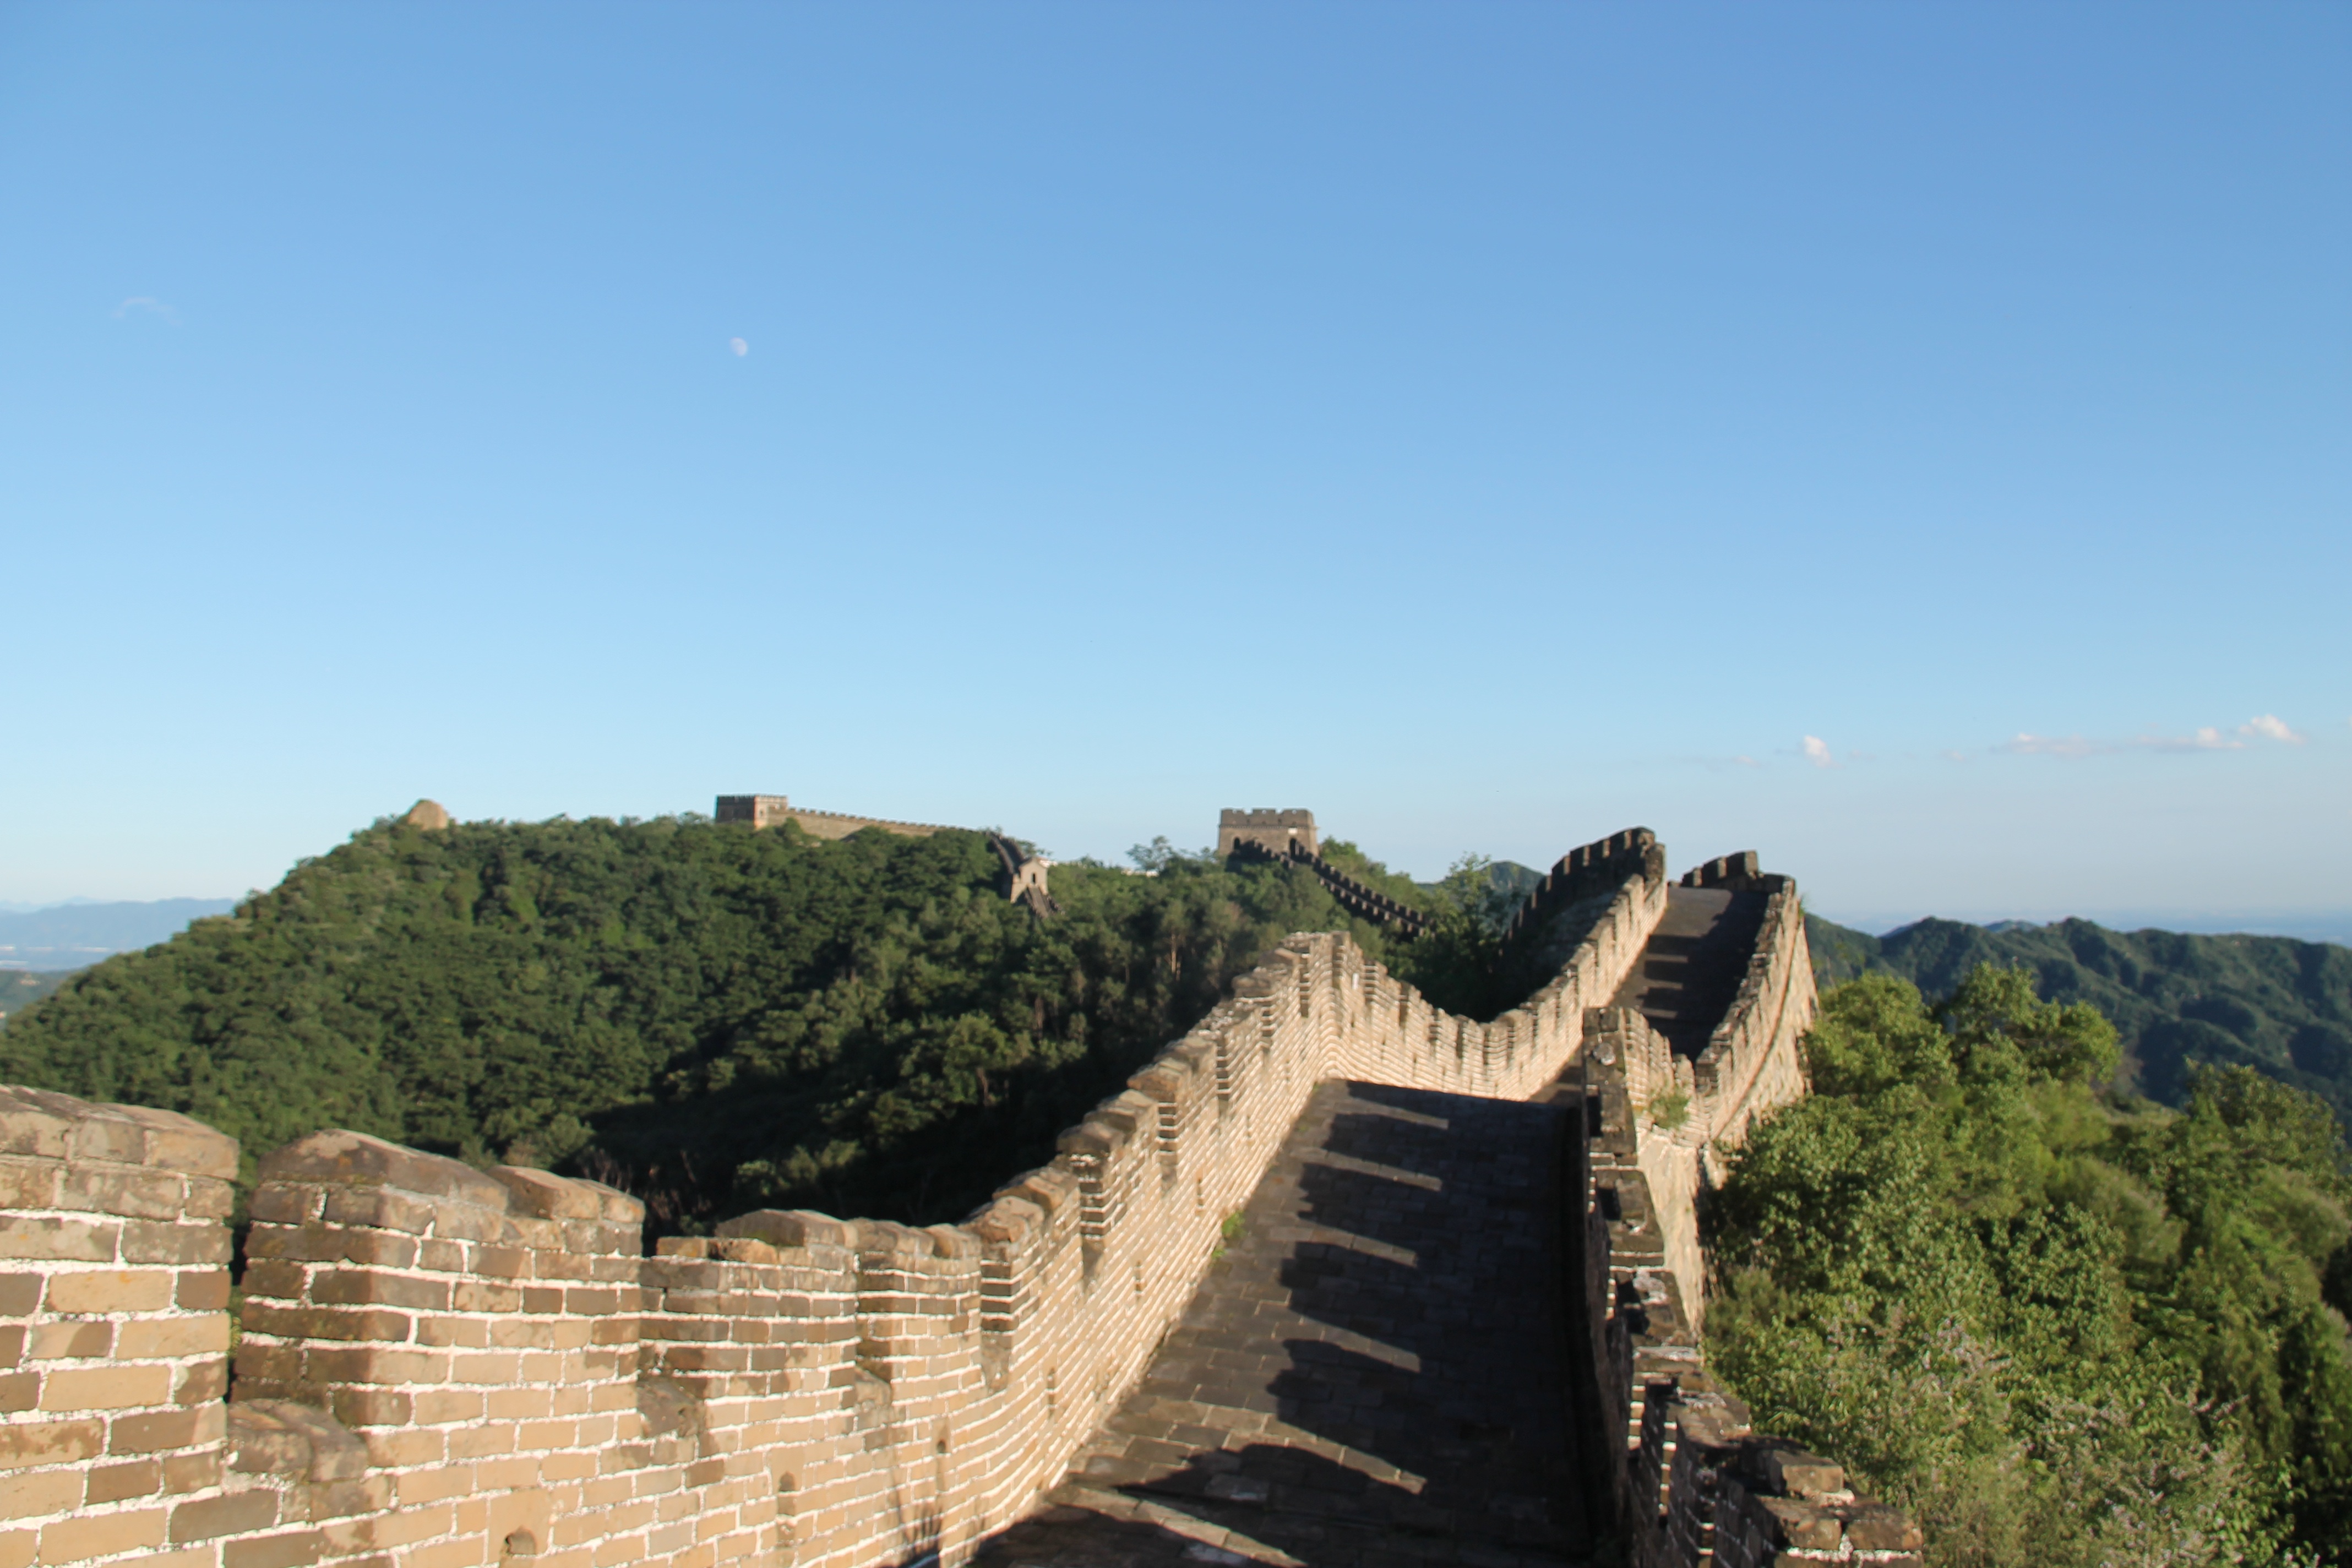
panorama, summer, cliff, tourism, terrain, beijing, ruins, plateau, china, ecosystem, mutianyu, the great wall, blue sky and white clouds, the great wall at mutianyu, easy outdoor net, jiankou great wall, beijing hotel